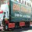
Label: truck